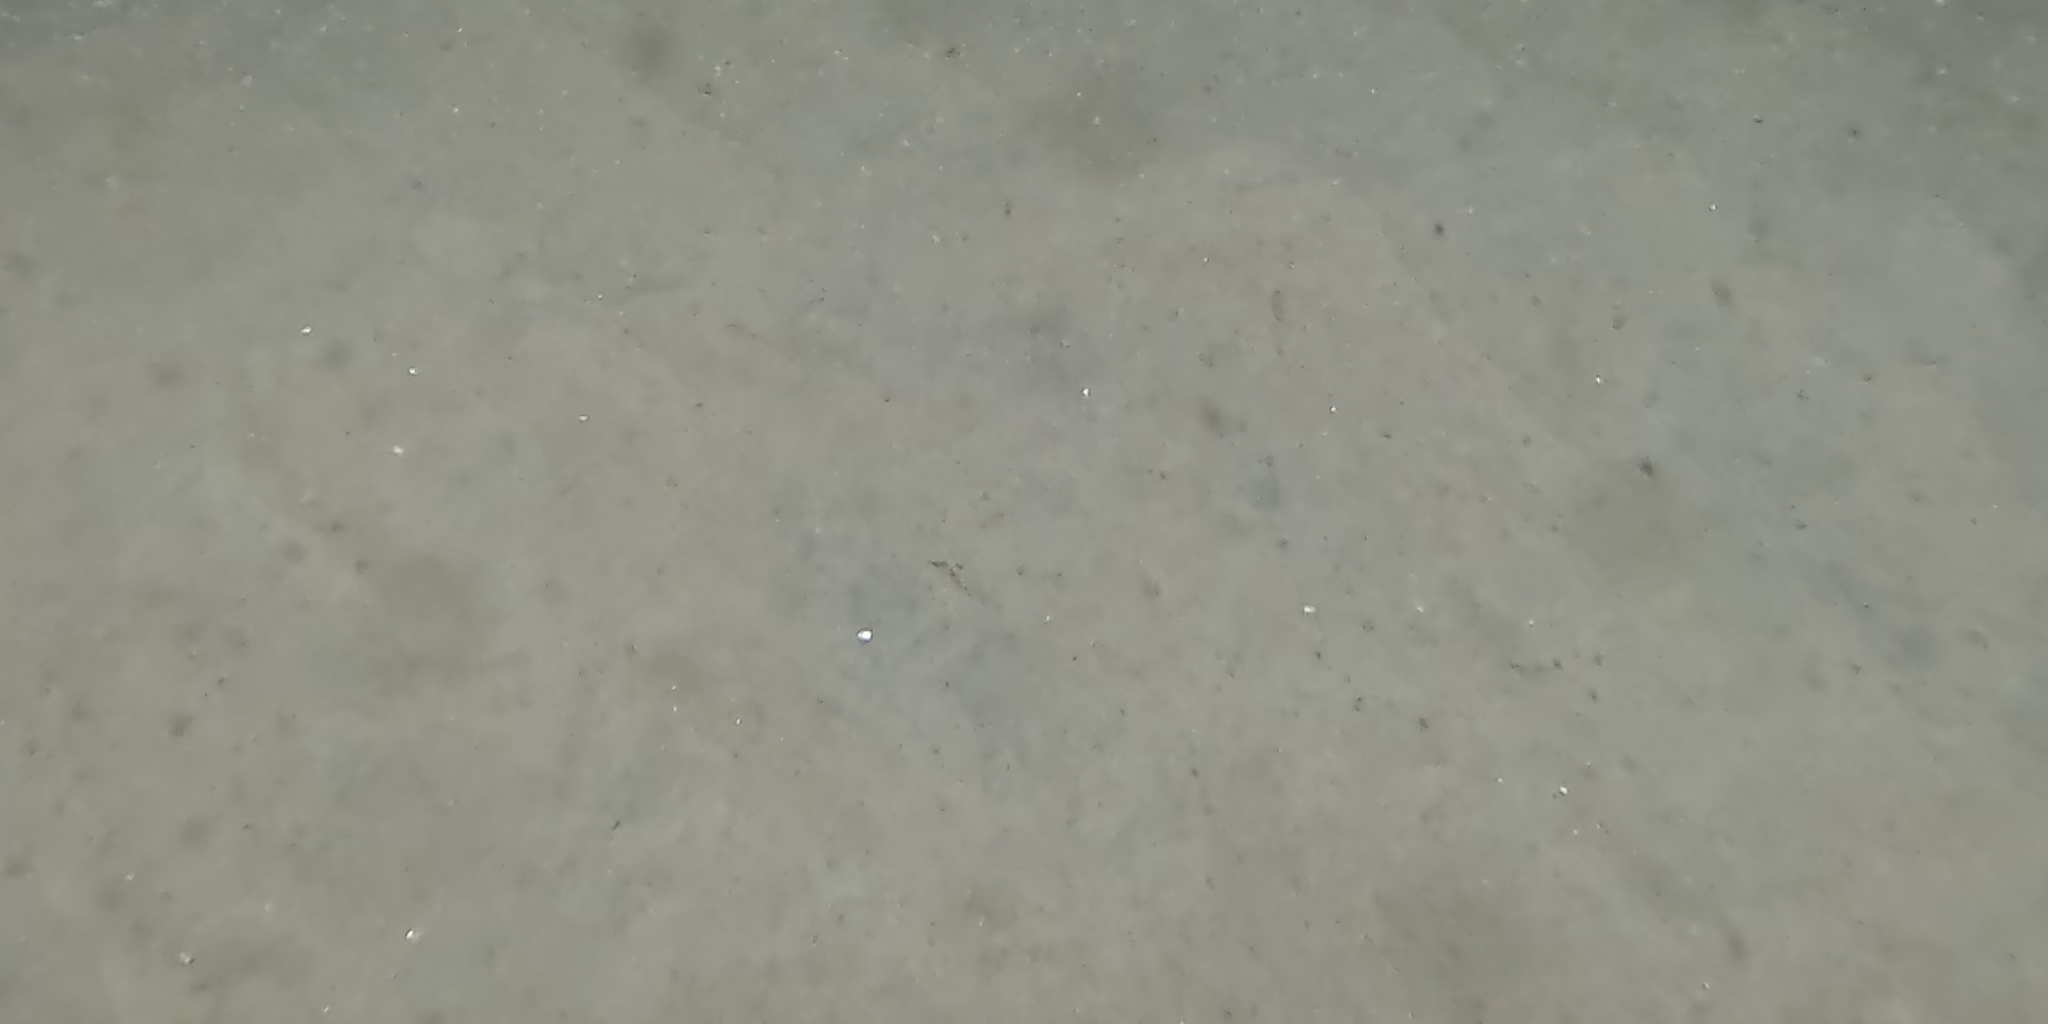
Seabed habitat: sand